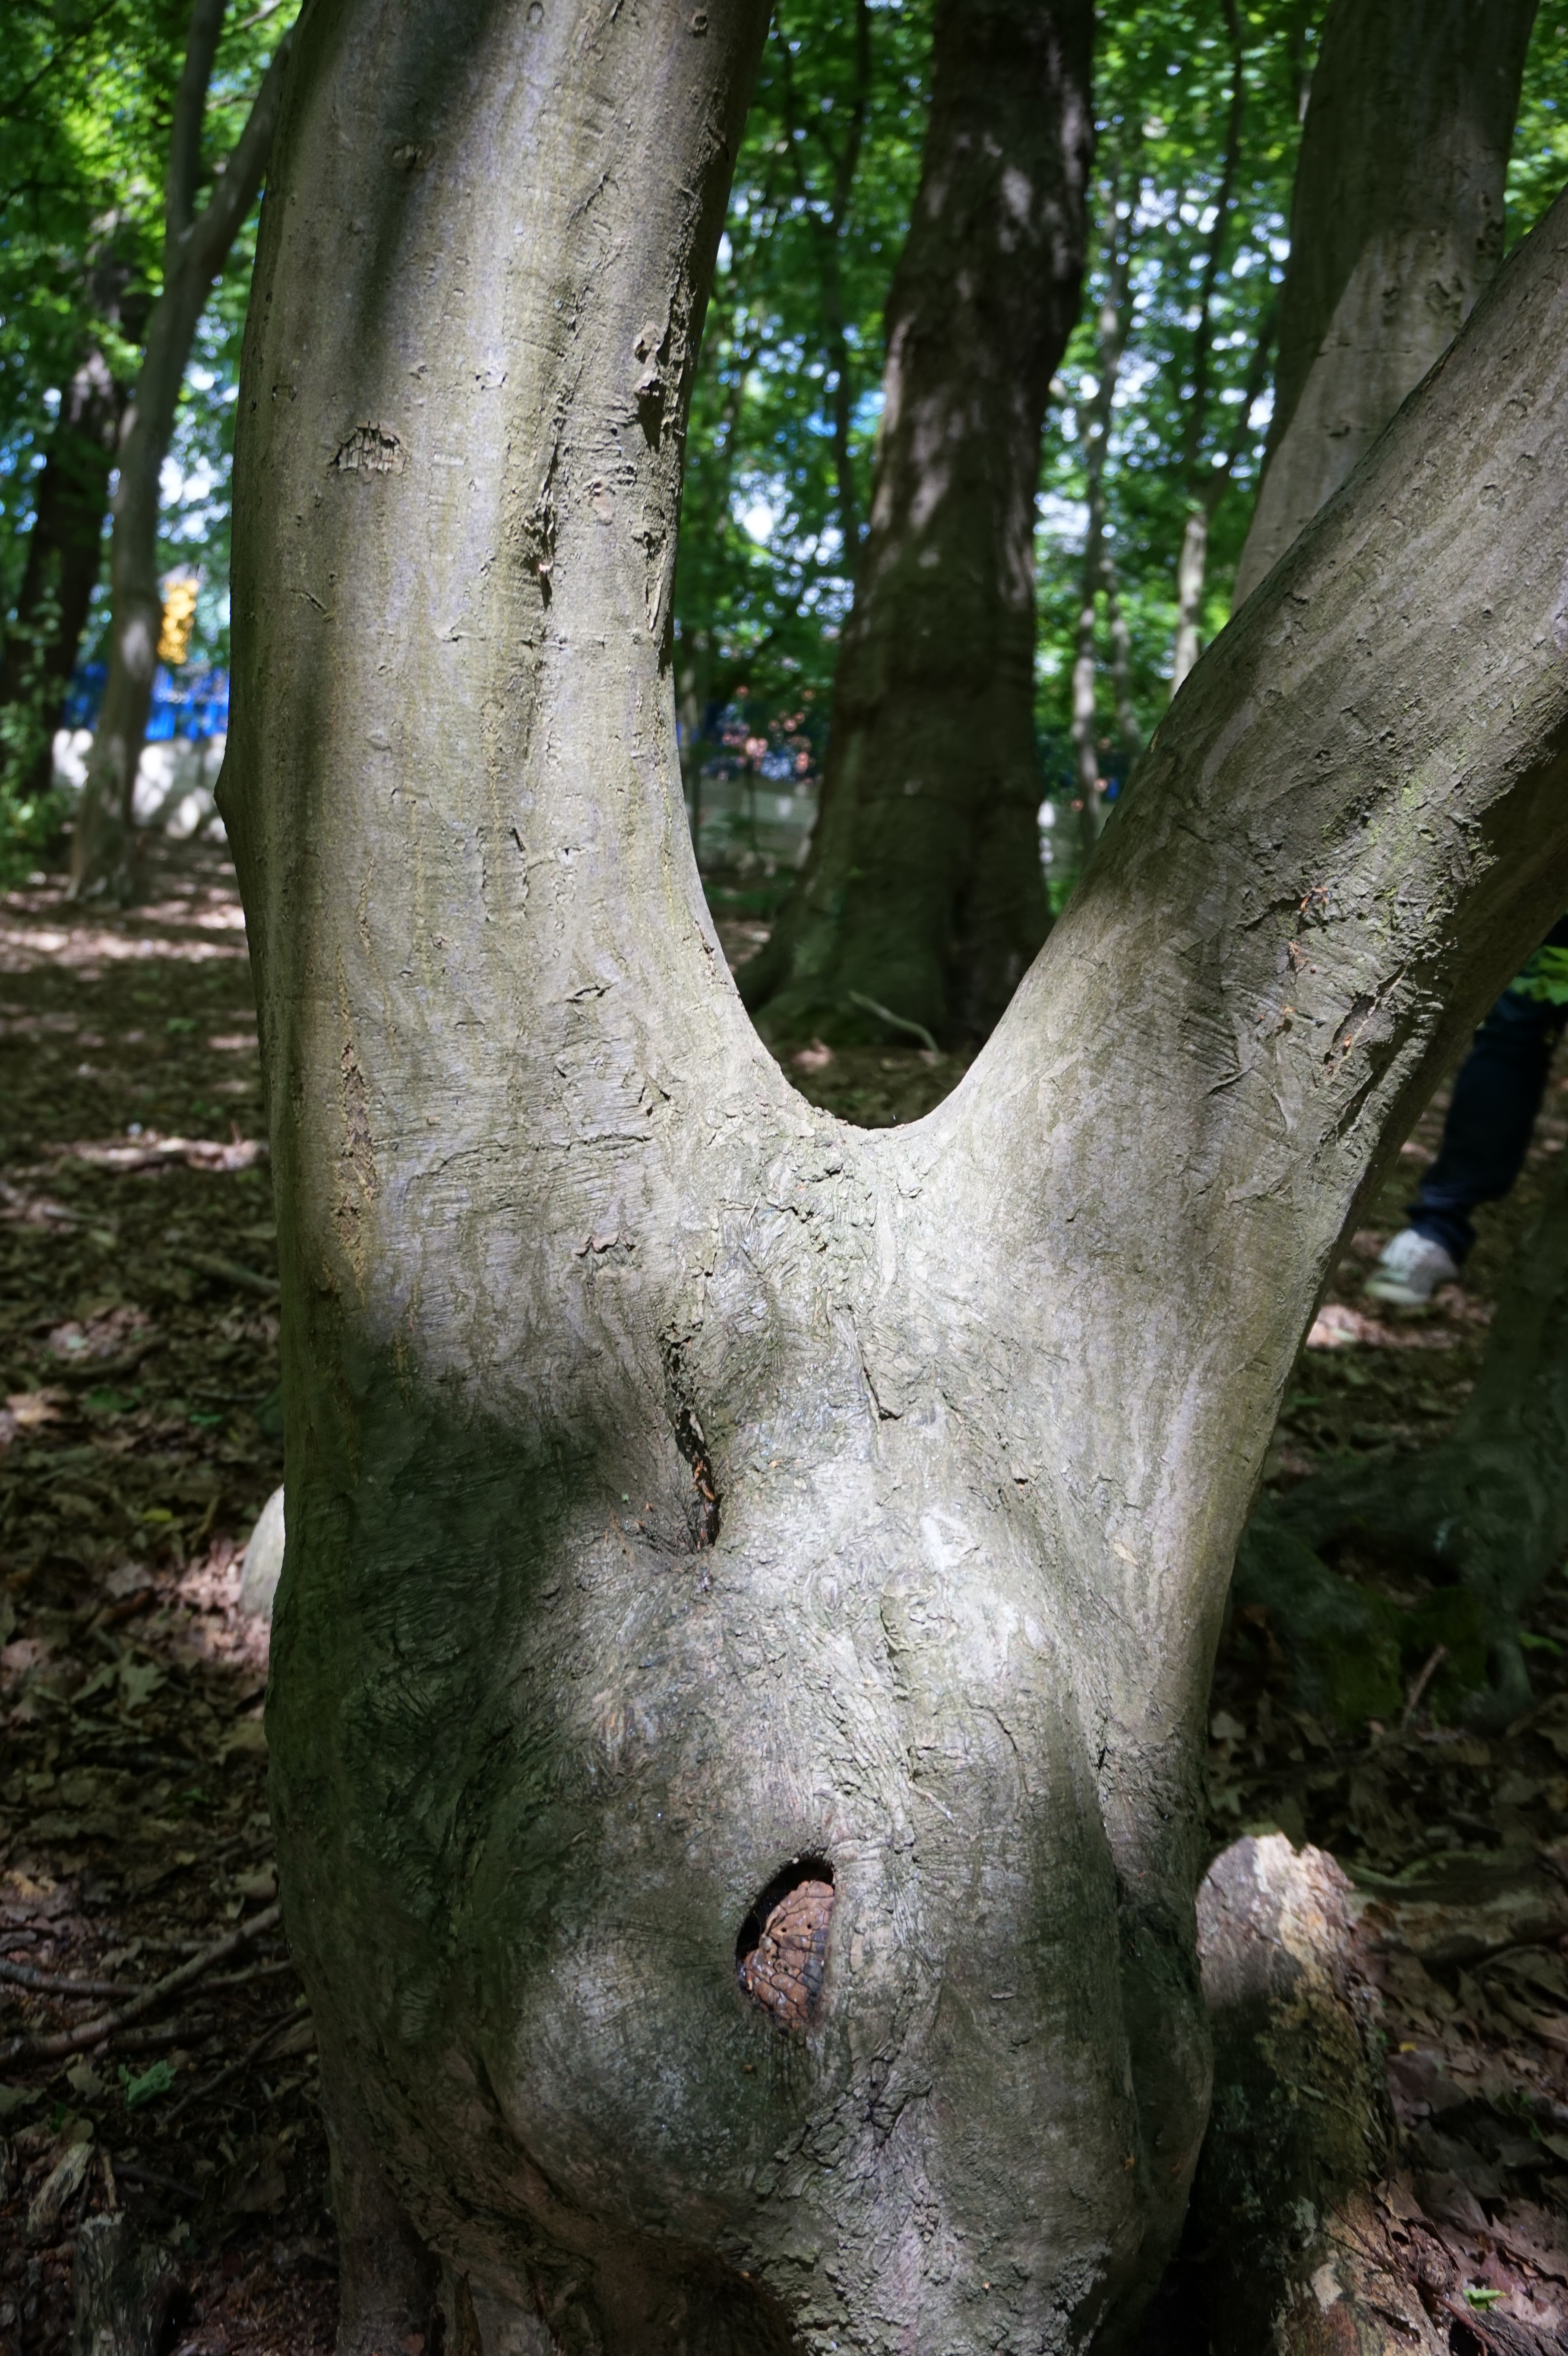
tree, nature, branch, plant, leaf, flower, trunk, wildlife, green, park, botany, fauna, sculpture, woodland, tree bark, v shape, woody plant